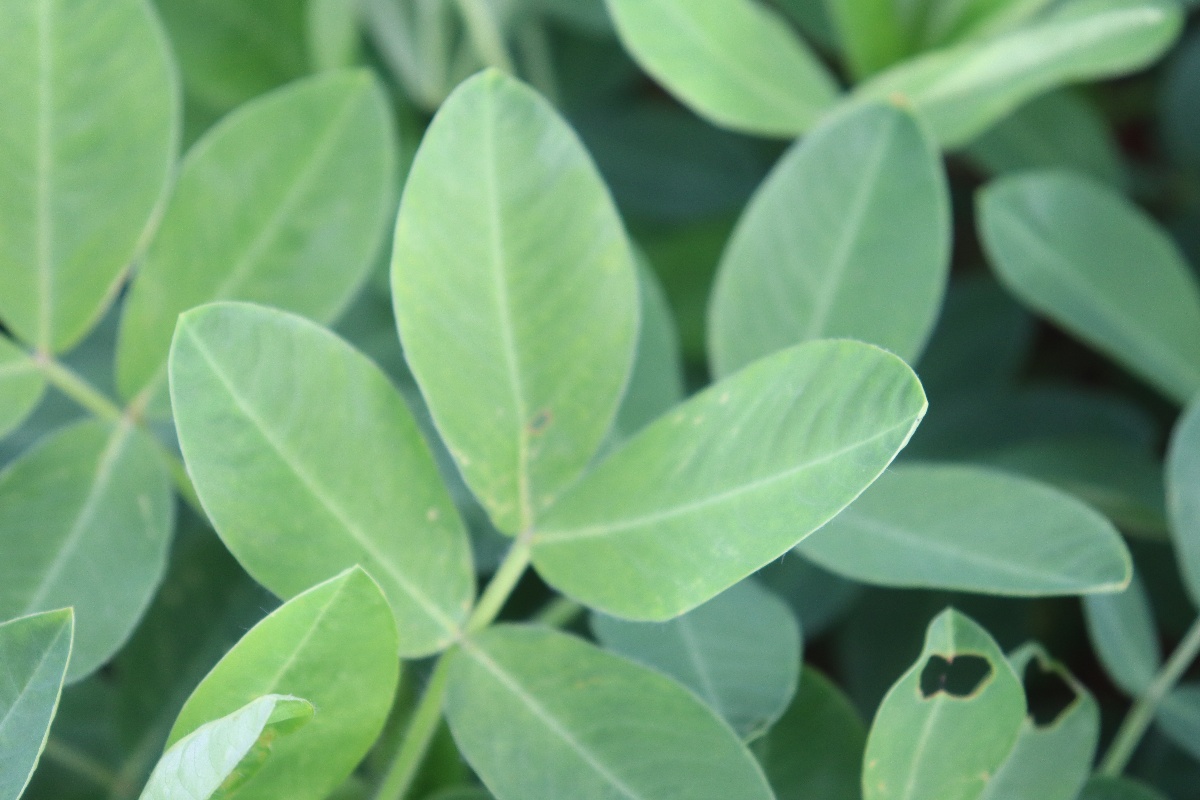
Label: healthy leaf